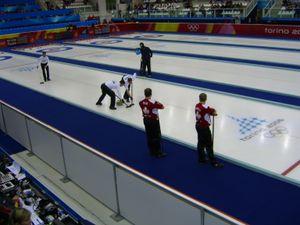
Le curling est inscrit au programme officiel des Jeux olympiques d'hiver dès la première édition de 1924 à Chamonix, avec une seule épreuve. Mais, faute d'une fédération propre, le sport n'est pas très populaire et peine à se développer. Absent en 1928, il revient eu tant que sport de démonstration aux Jeux de 1932 et se retrouve ensuite longuement ignoré par le CIO.
Le curling est un sport de précision pratiqué sur la glace avec des pierres en granite, taillées et polies selon un gabarit international. Le but est de placer les pierres le plus près possible d'une cible circulaire dessinée sur la glace, appelée la maison.